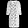
Label: Dress